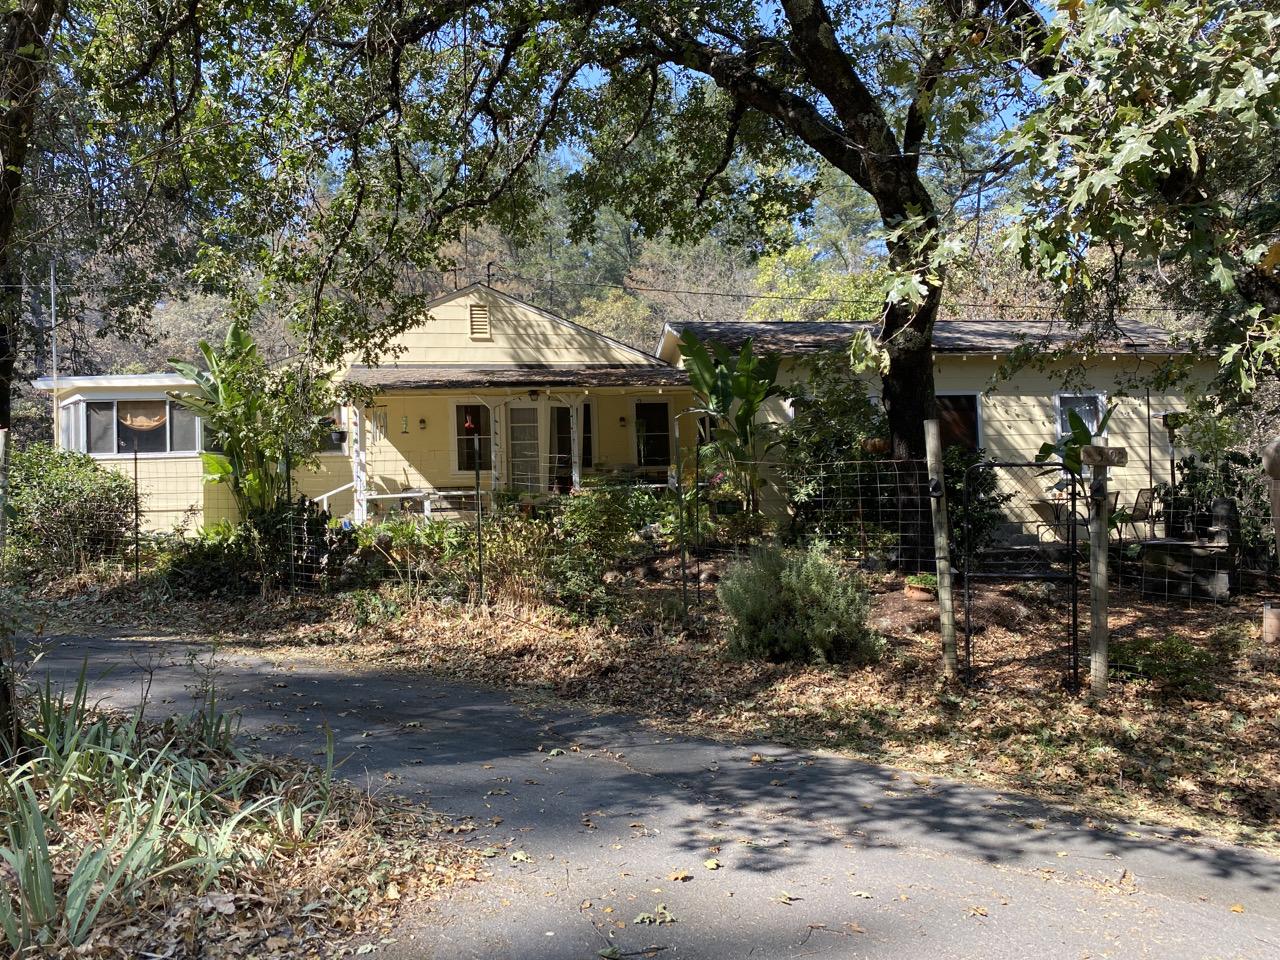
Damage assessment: destroyed